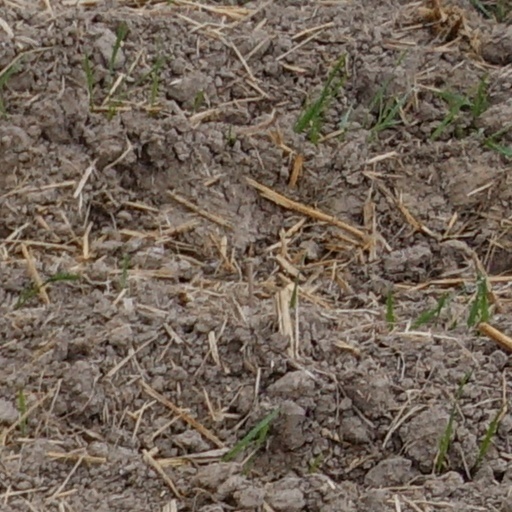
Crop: wheat